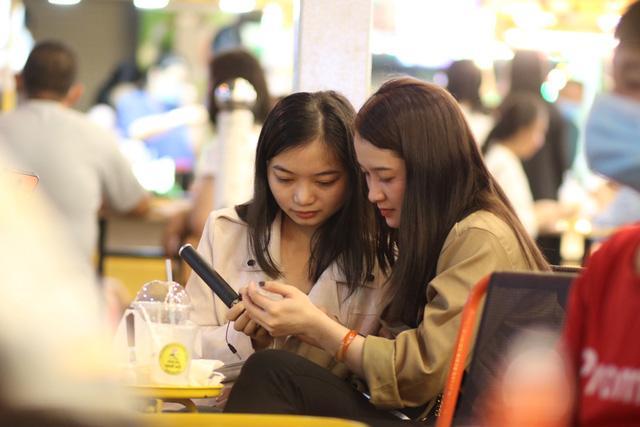
trong bức ảnh có sự xuất hiện của hai người phụ nữ đang ngồi cạnh nhau